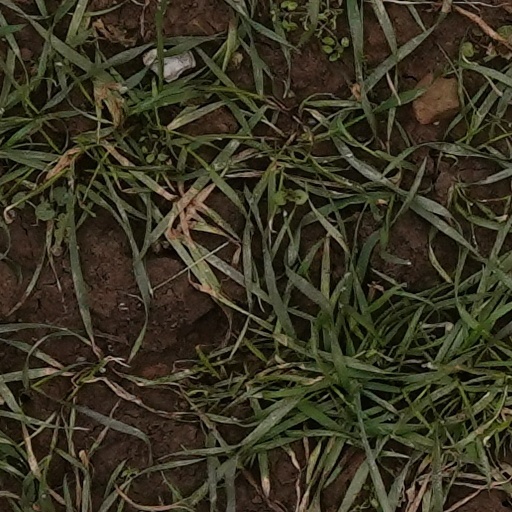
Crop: wheat